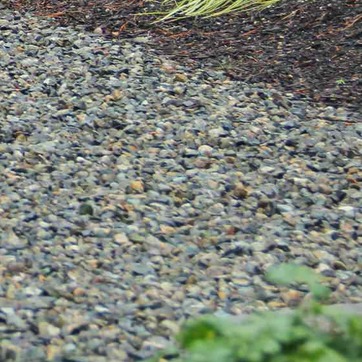
Material: stone